Lee Sun-bin

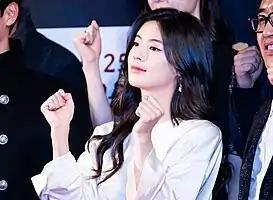
Lee in 2018

Lee Jin-kyung (born January 7, 1994), professionally known as Lee Sun-bin, is a South Korean actress and singer. She is a former member of the South Korean girl group JQT. She is known for starring in "Squad 38" (2016), "Work Later, Drink Now" (2021–2023), and "Boyhood" (2023).